Bo Peep (Toy Story)

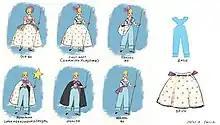
A concept sketching Bo Peep's transformation from her first look to her appearance in "Toy Story 4".

Joe Ranft really wanted Woody to have much of a love interest. Originally, Woody's love interest was supposed to be a barbie doll, however, Mattel licensed the rights and the mattellmakers took Barbie out of the film, resulting in Bo Peep. Bo Peep was a secondary character in the first two films of the franchise, missing the main action in both of them. John Lasseter's wife Nancy considered Jessie as a great addition to the cast in "Toy Story 2", because she was perceived as a stronger character, and she had more substance than Bo.